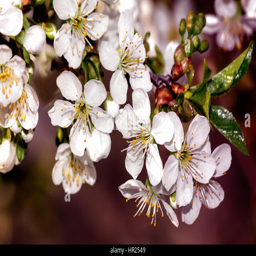
branch of cherry blossoms with a lot of white flowers